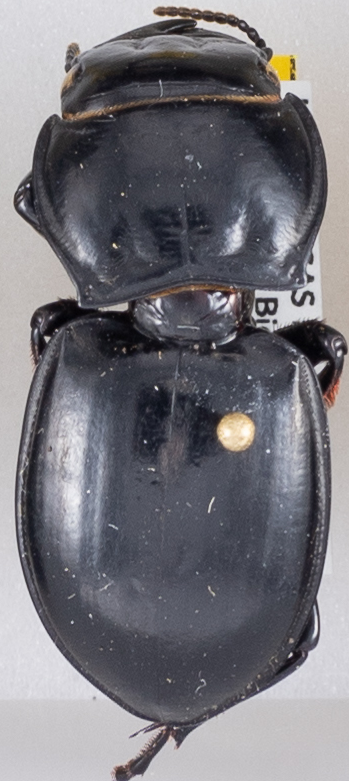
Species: Pasimachus californicus
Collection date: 2020-07-27
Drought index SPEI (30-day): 0.684
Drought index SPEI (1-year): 0.88
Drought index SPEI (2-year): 2.09